Villa Emo

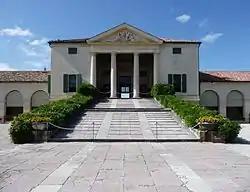
The main building ("casa dominicale")

In 1570, Palladio published a plan of the villa in his treatise "I quattro libri dell'architettura". Unlike some of the other plans he included in this work, the one of Villa Emo corresponds nearly exactly to what was built. His classical architecture has stood the test of time and designers still look to Palladio for inspiration.